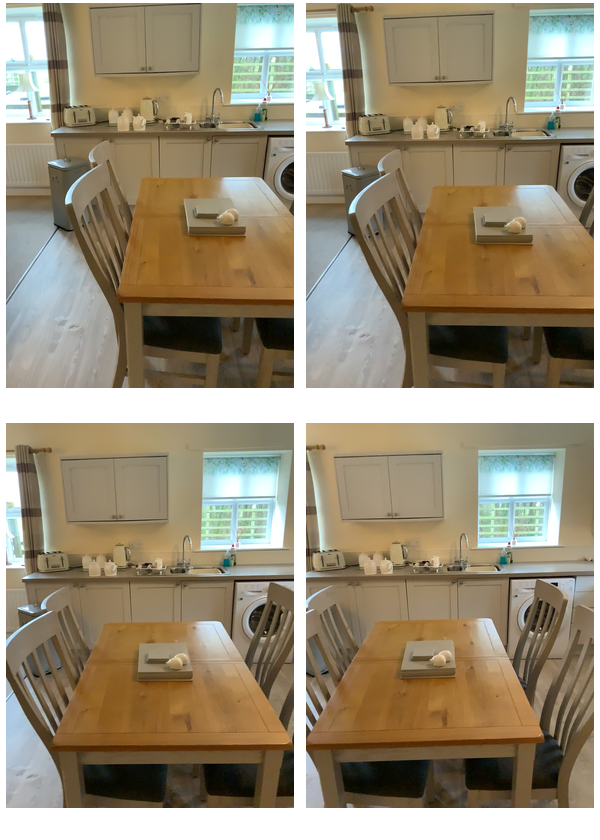Task instruction: Power on the toaster.
Answer: {"task_instruction": "Power on the toaster.", "nodes": ["electric outlet", "toaster"], "edges": [{"functional_relationship": "providepower", "object1": "electric outlet", "object2": "toaster", "spatial_relations": ["higher_than", "left_of", "behind", "close"], "is_touching": false}], "action_type": "insert", "function_type": "power_supply"}